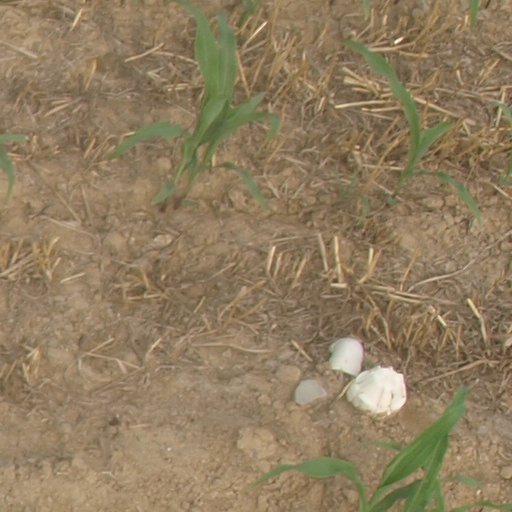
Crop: maize; corn